1923 Michigan Wolverines football team

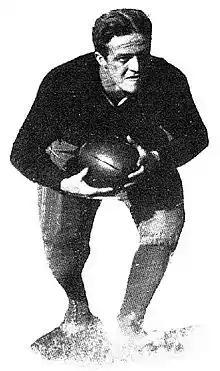
Ferdinand Rockwell

Michigan concluded its undefeated season on November 24 with a 10–0 win over Minnesota. The game was played at Ferry Field in front of a crowd of close to 42,000 spectators. The game was the final college football appearance for two All-American halfbacks, Harry Kipke of Michigan and Earl Martineau of Minnesota. Both teams came into the game unbeaten.